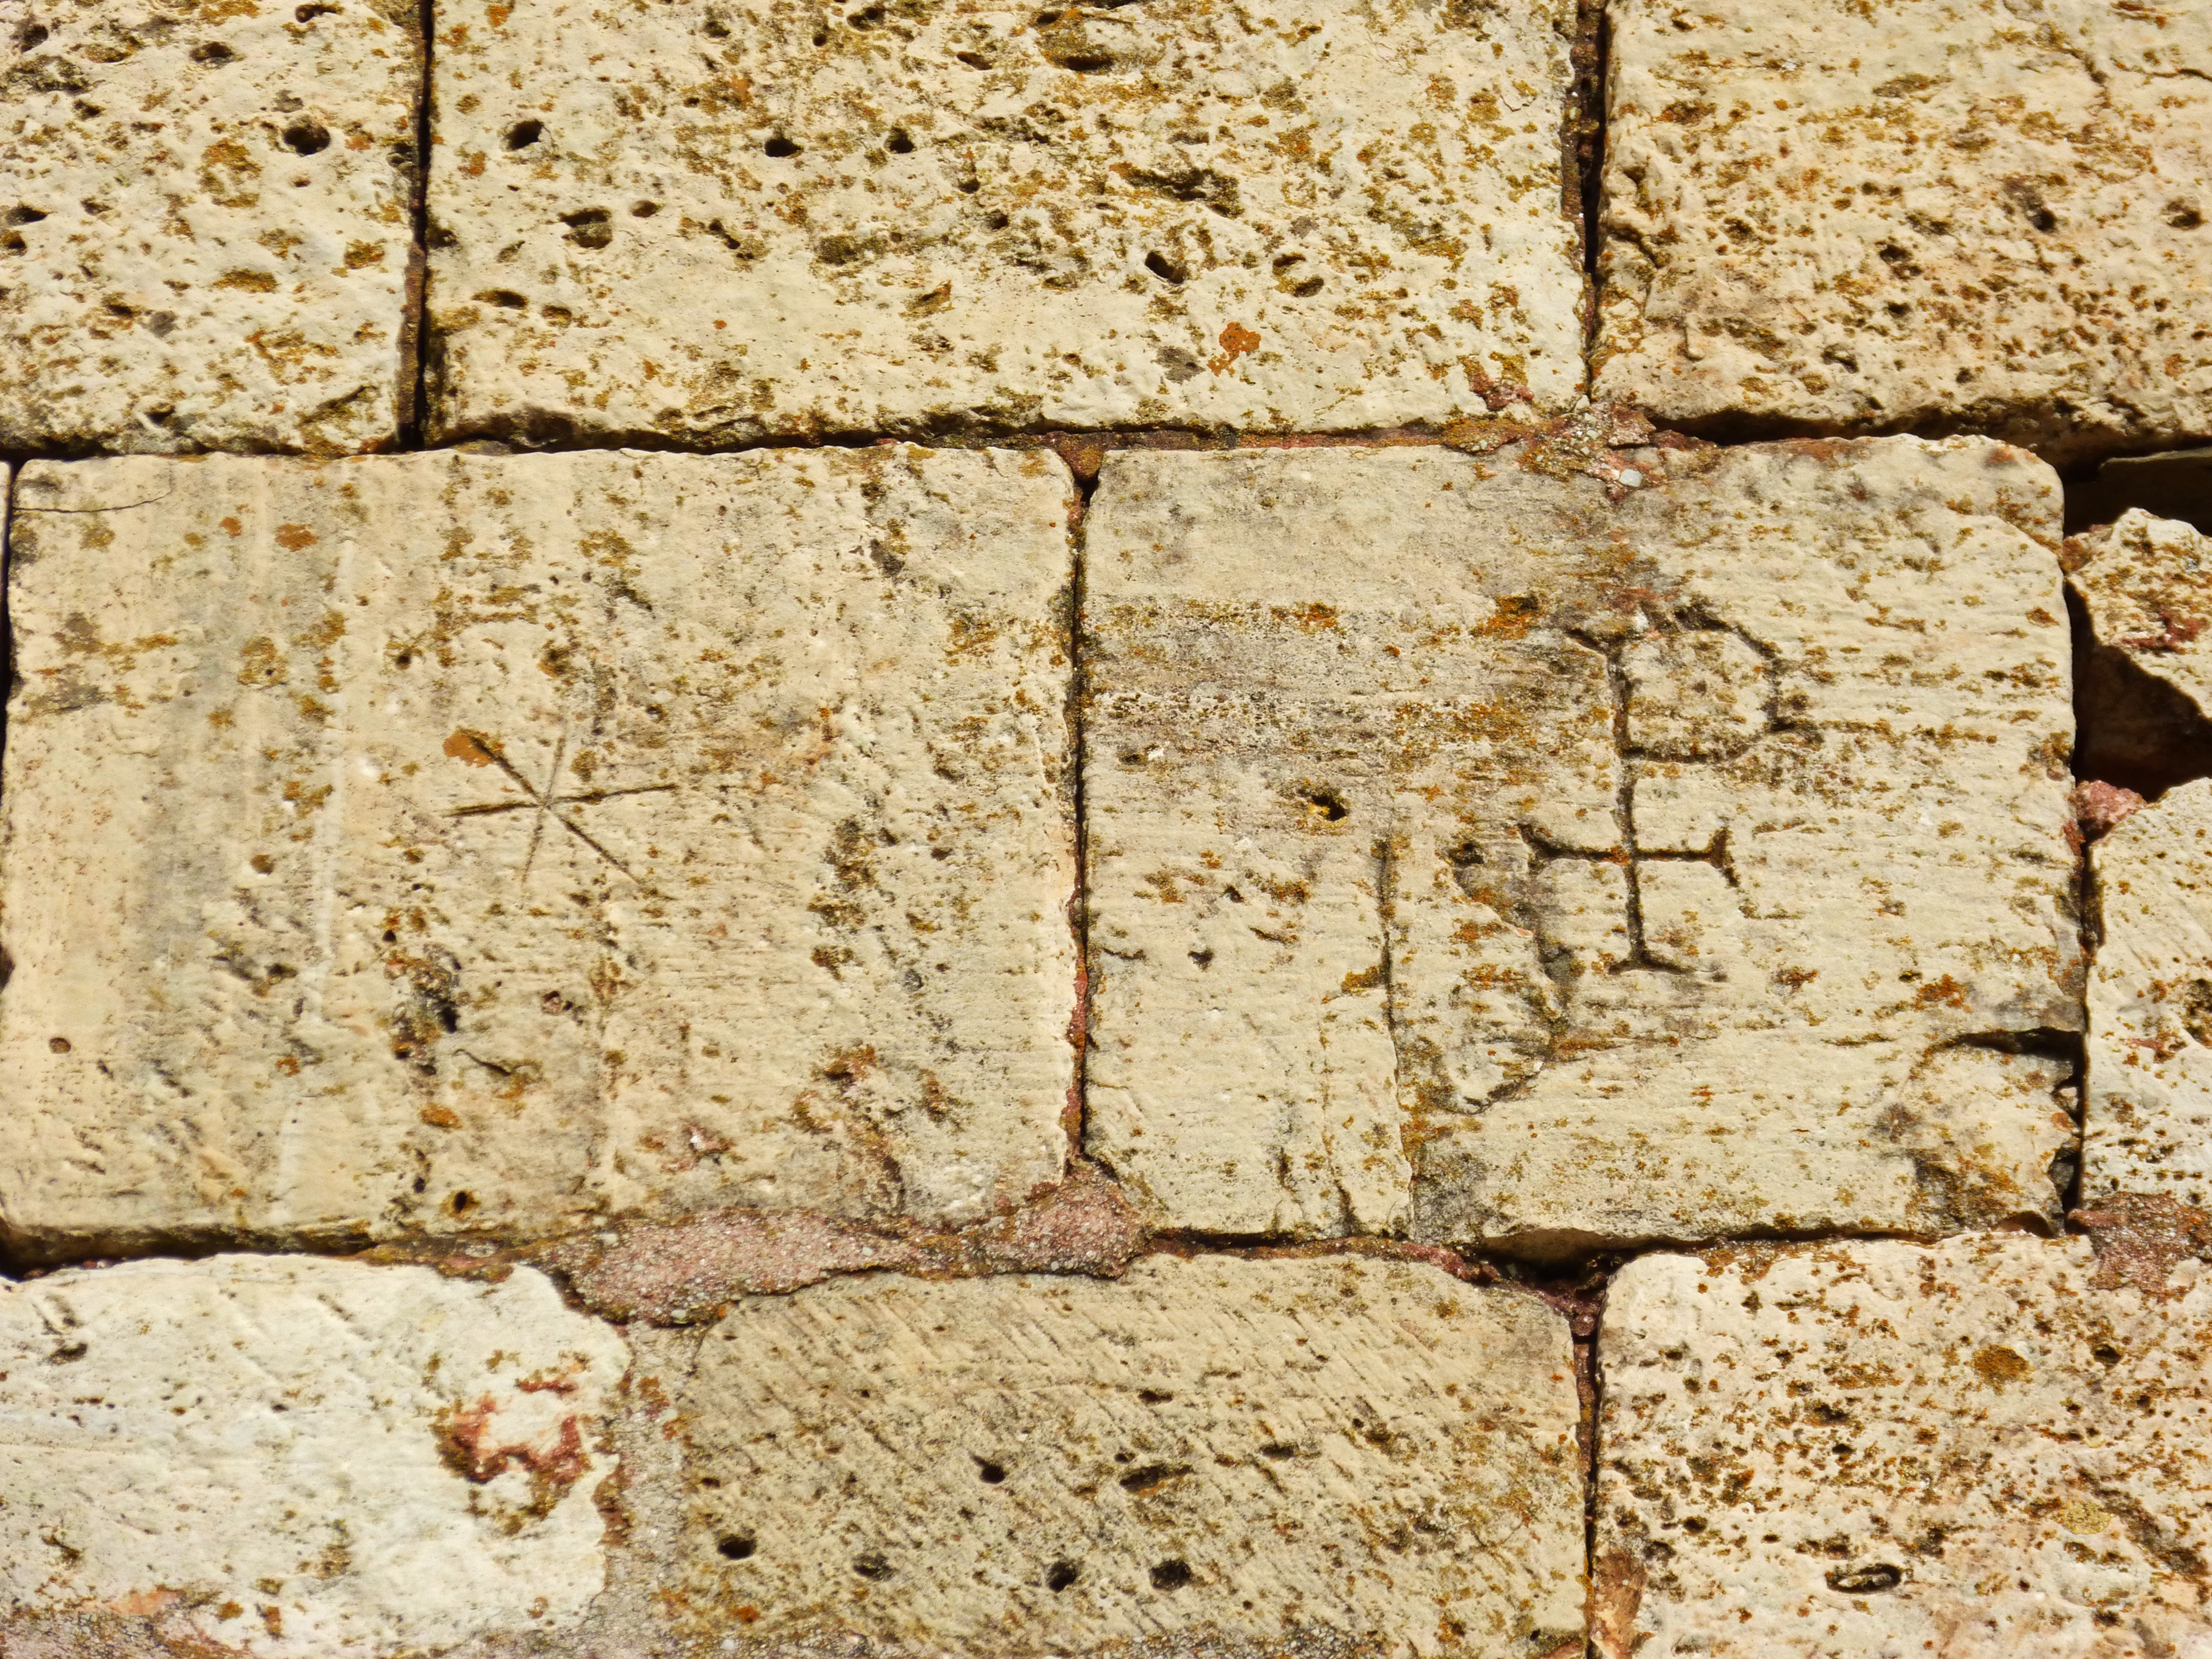
rock, wall, soil, stone wall, brick, material, blocks, romanesque, brickwork, carved stone, flooring, stonecutter mark